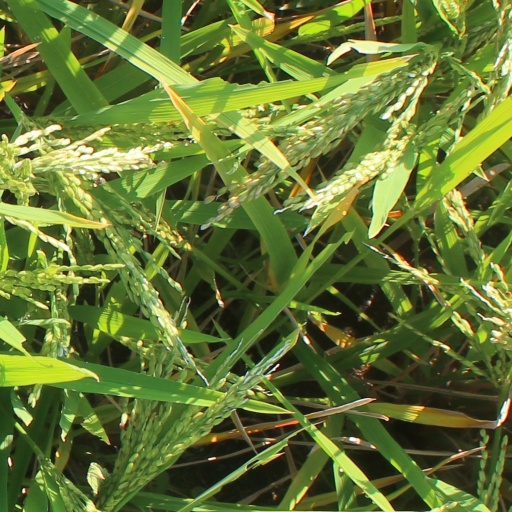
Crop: rice